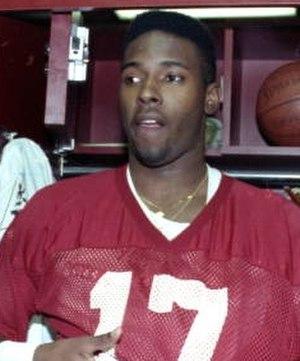
Charlie Ward, Jr. est un ancien joueur américain de basket-ball. C'est un sportif complet car il a également été joueur de football américain, lauréat du trophée Heisman et il fut drafté en Major League Baseball. Il a été reconnu par de nombreuses revues spécialisées comme l'un des sportifs les plus complets de ces 25 dernières années.